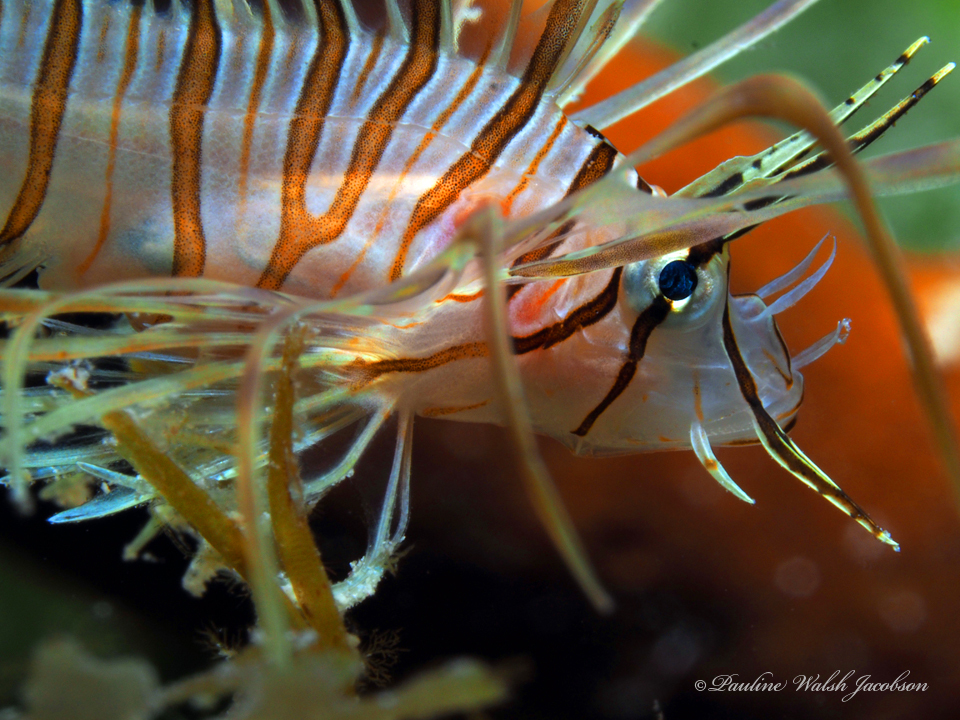
Pterois volitans (Red Lionfish)